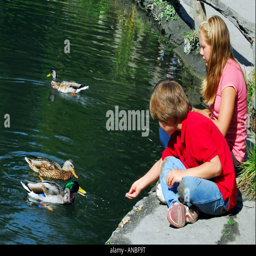
children feeding ducks at the pond in a park